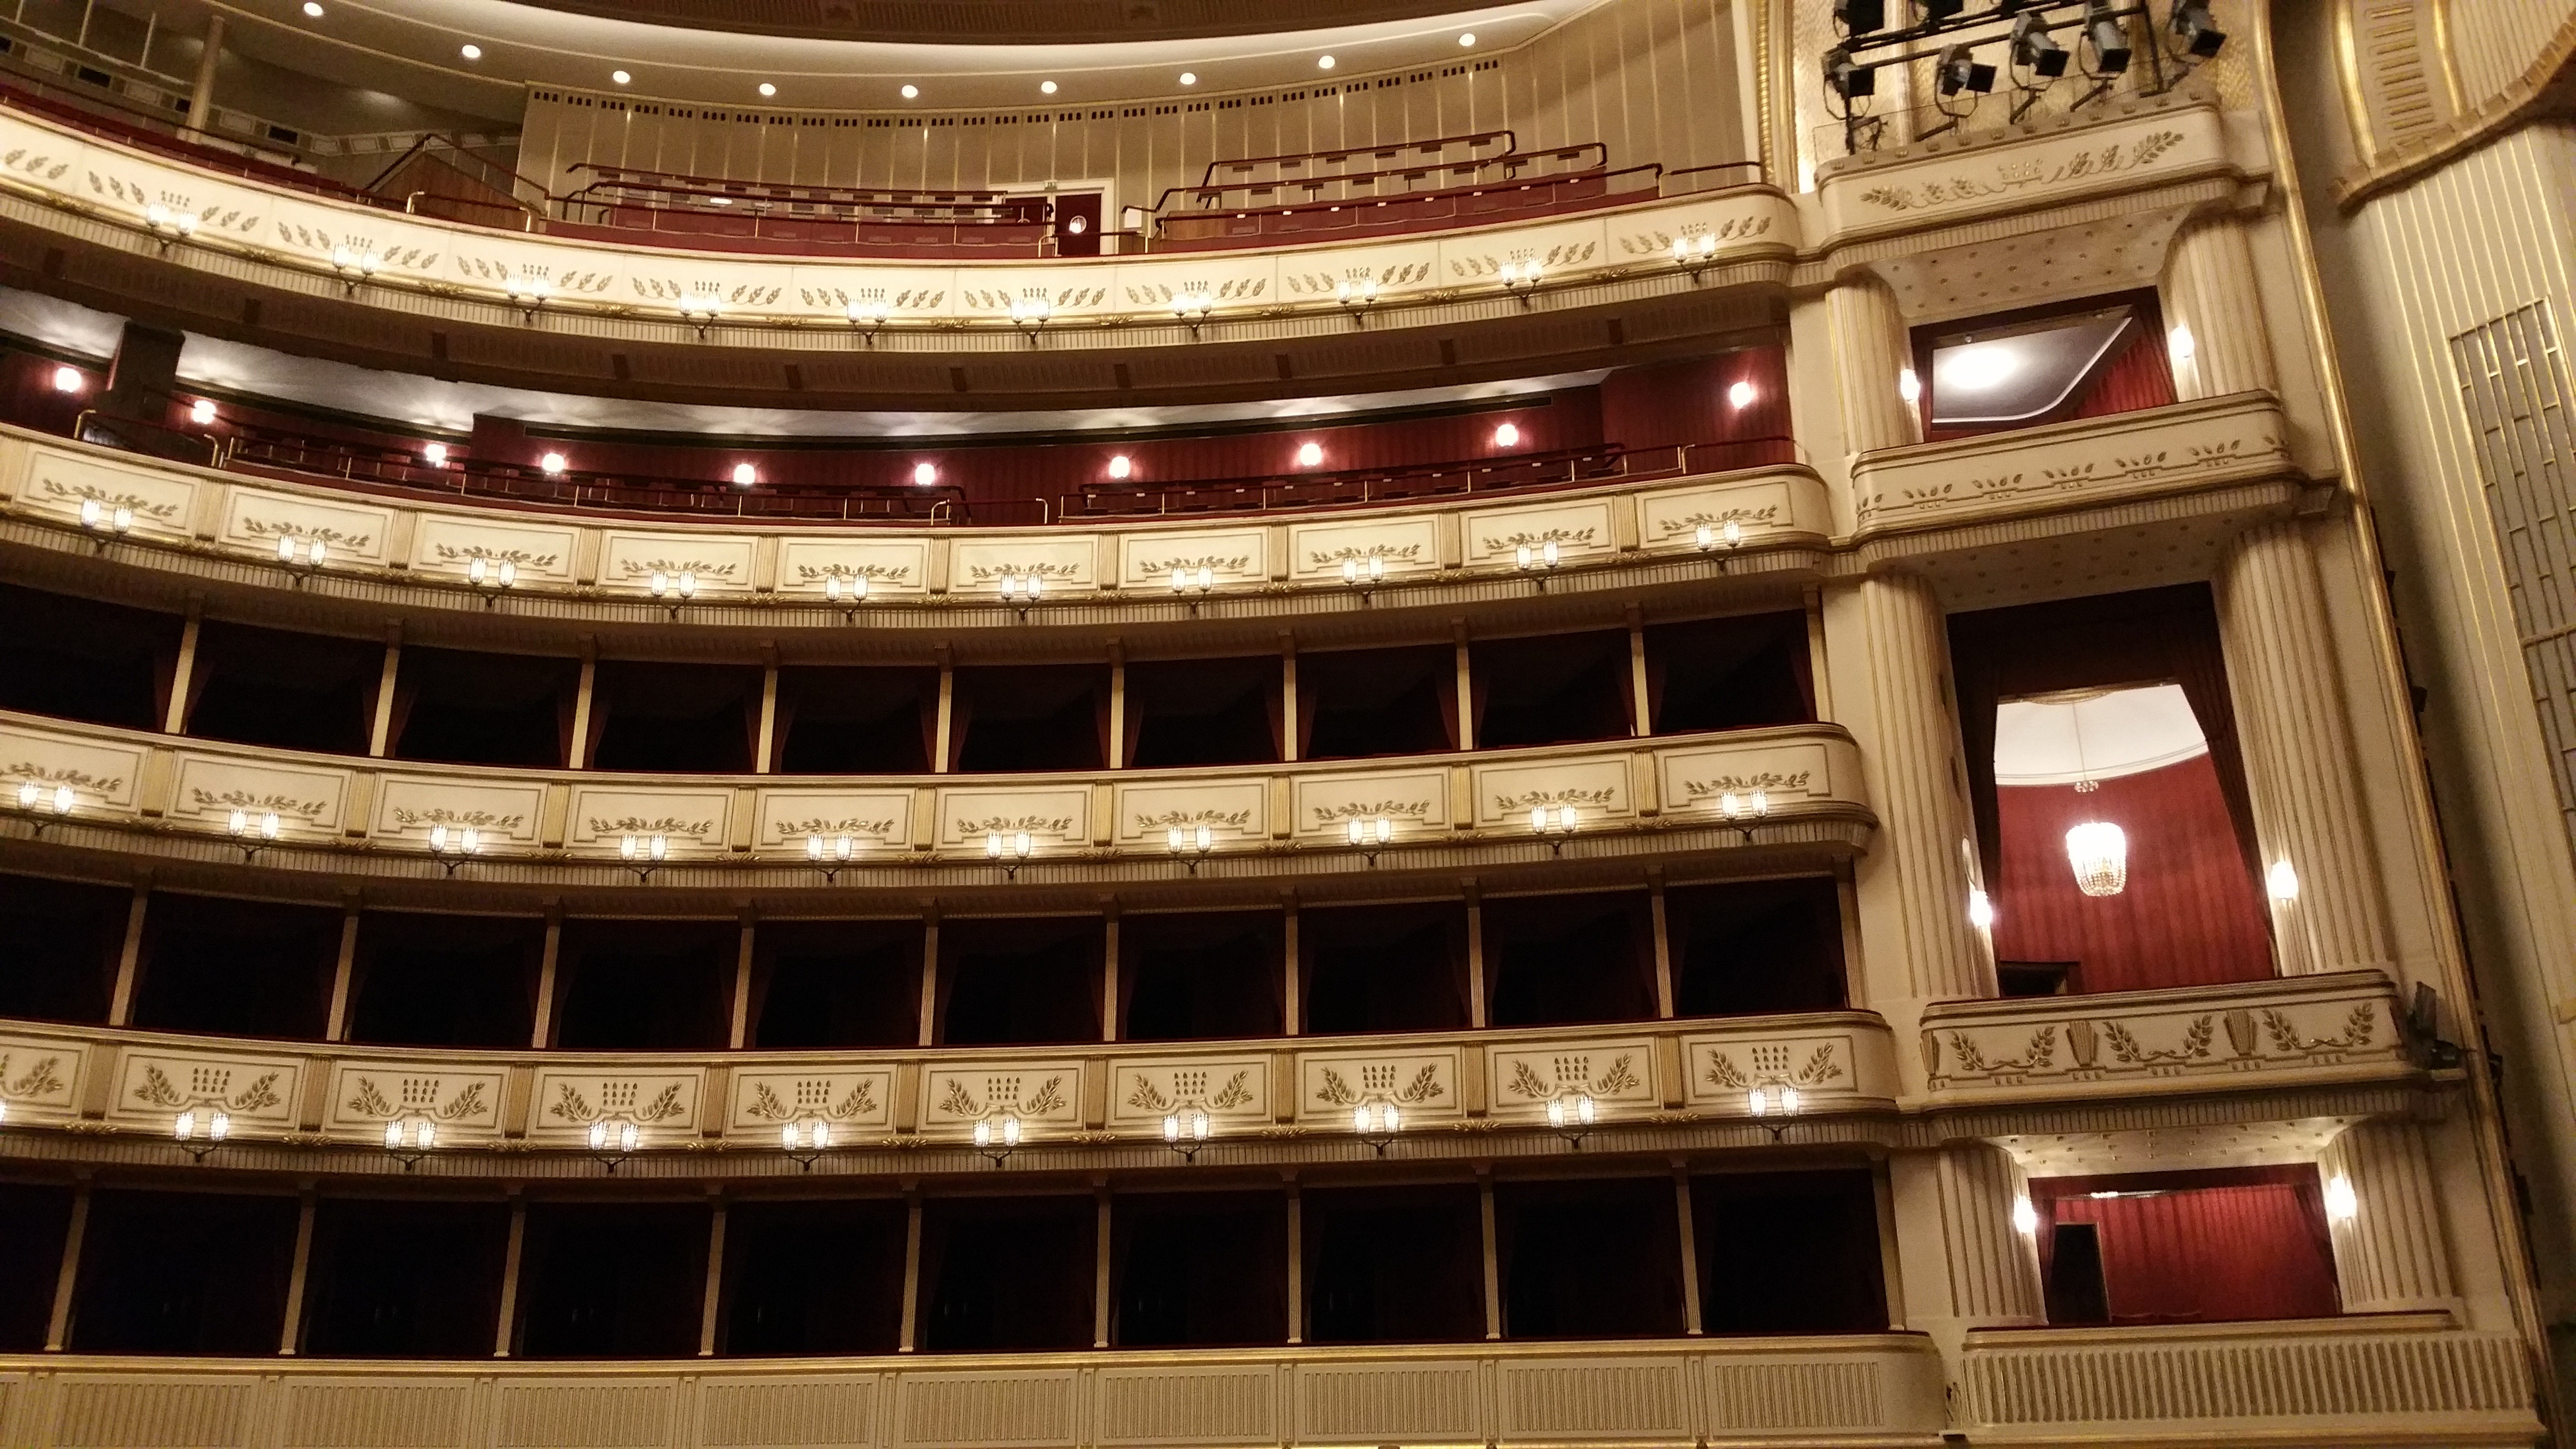
structure, house, auditorium, opera, opera house, facade, austria, theatre, stage, vienna, theater, wien, performing arts, sport venue, music venue, vienna opera house